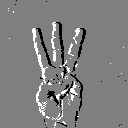
ASL letter: w